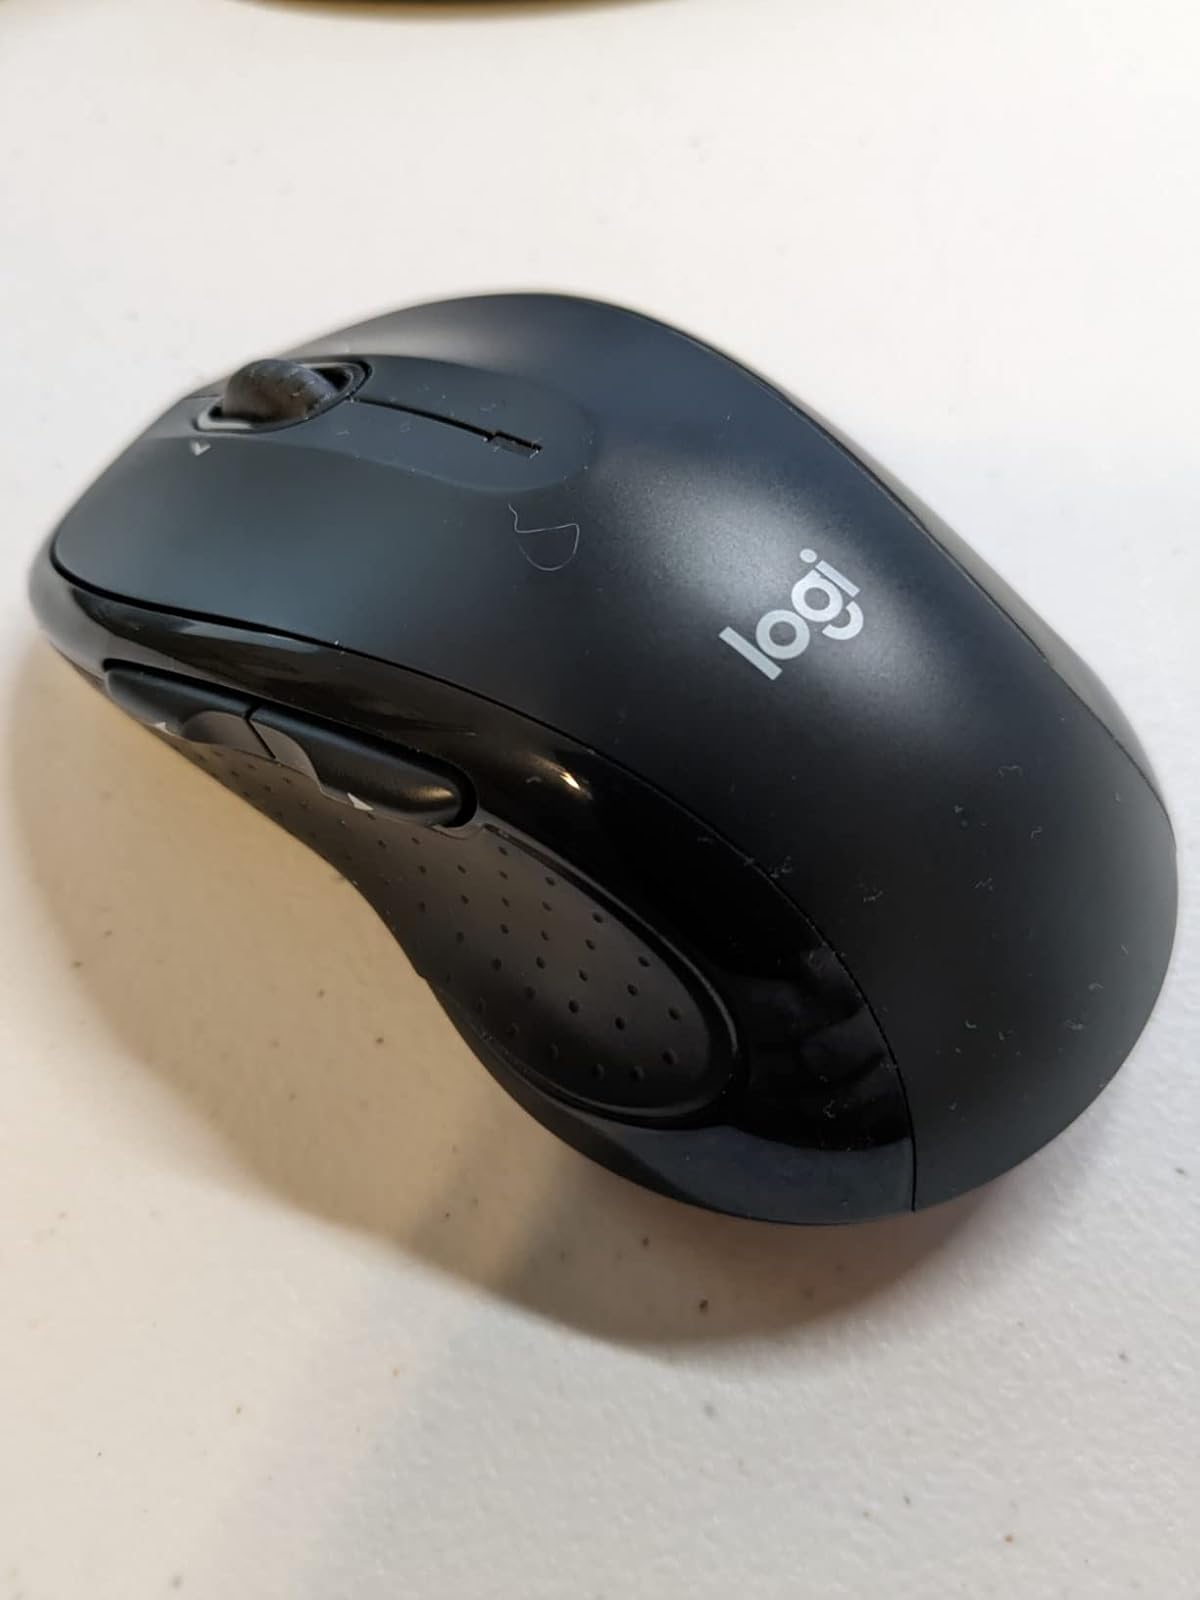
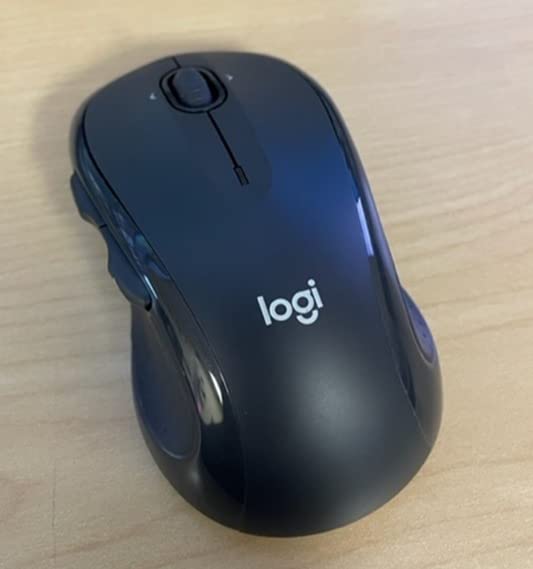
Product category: mouse
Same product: yes